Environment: real
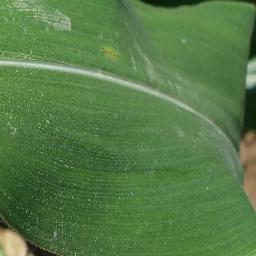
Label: healthy